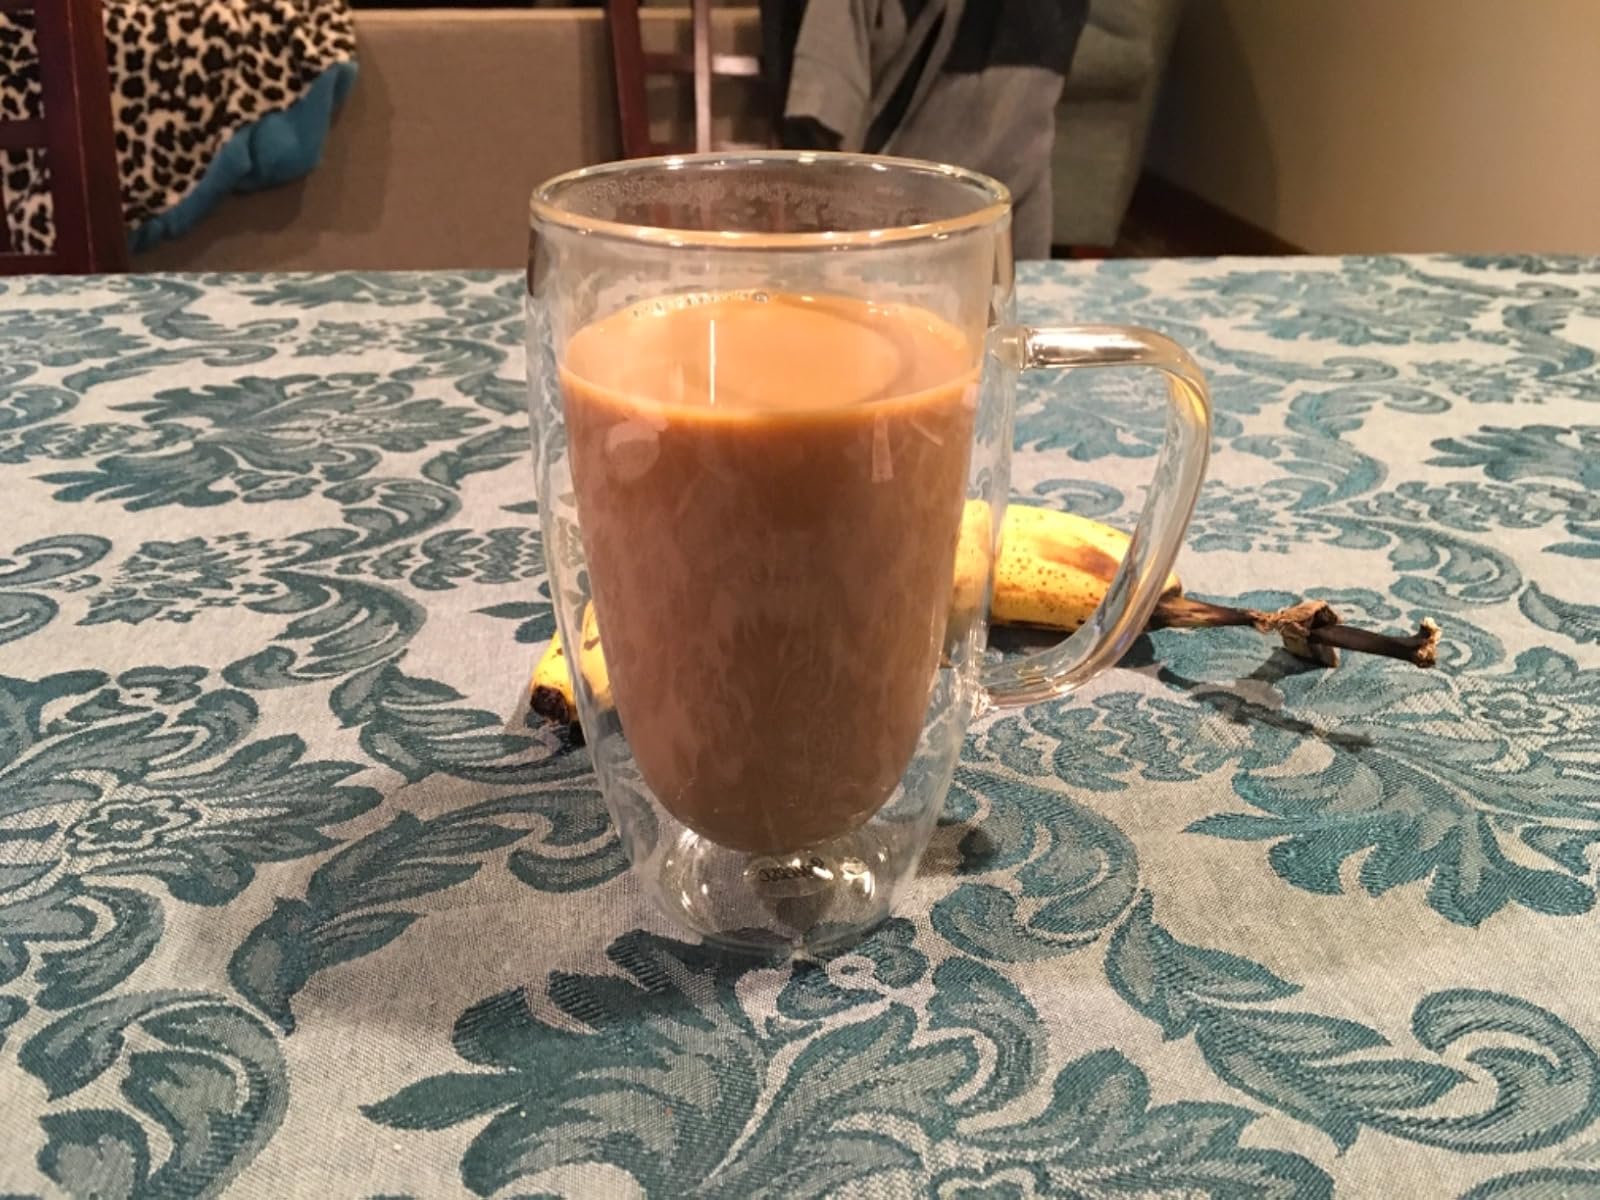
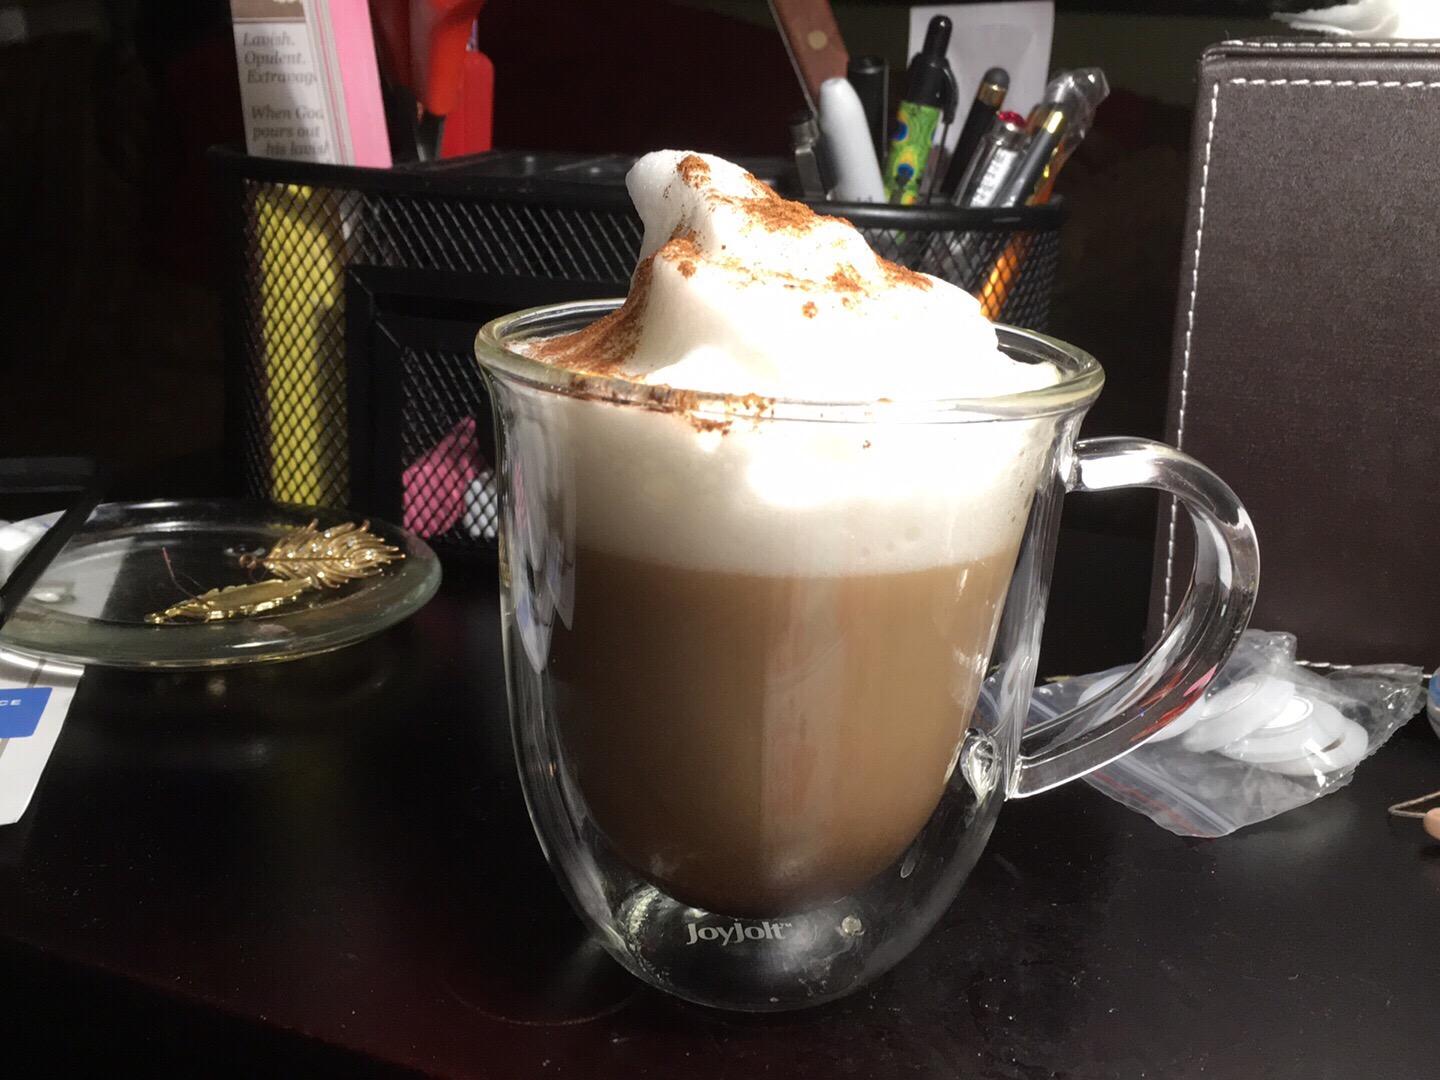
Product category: items_mug
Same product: no